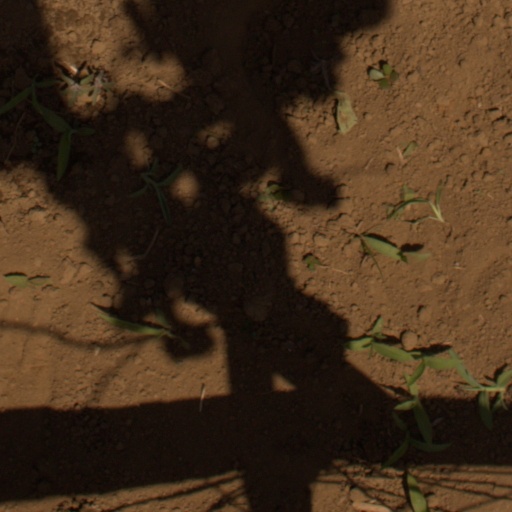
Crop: Jerusalem artichoke